Hasan al-Kharrat

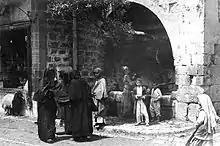
From left to right: A boy staring out from a store's window sill beneath which a lamb is walking by; three fully veiled women conversing on the street; beneath an olive grove jutting out of a large stone archway and beside a fountain, a man is walking, a woman is collecting water from the fountain, and two young boys are standing and smiling; a young girl walking on the street

Al-Kharrat was born to a Sunni Muslim family in Damascus in 1861, during Ottoman rule in Syria. He served as the night watchman of the city's al-Shaghour quarter and as a guard for the neighborhood's orchards. Damascus was captured by Arab rebels during World War I in October 1918. Afterward, the Arab Club, an Arab nationalist organization, emerged in the city to raise support for the rebels. The club assisted the rebels' leader, Emir Faisal, who formed a rudimentary government. Al-Kharrat became an affiliate of the Arab Club and raised support for Faisal in al-Shaghour. In July 1920, Faisal's government collapsed after its motley forces were defeated by the French at the Battle of Maysalun. Afterward, the French ruled Syria under the aegis of their League of Nations mandate.